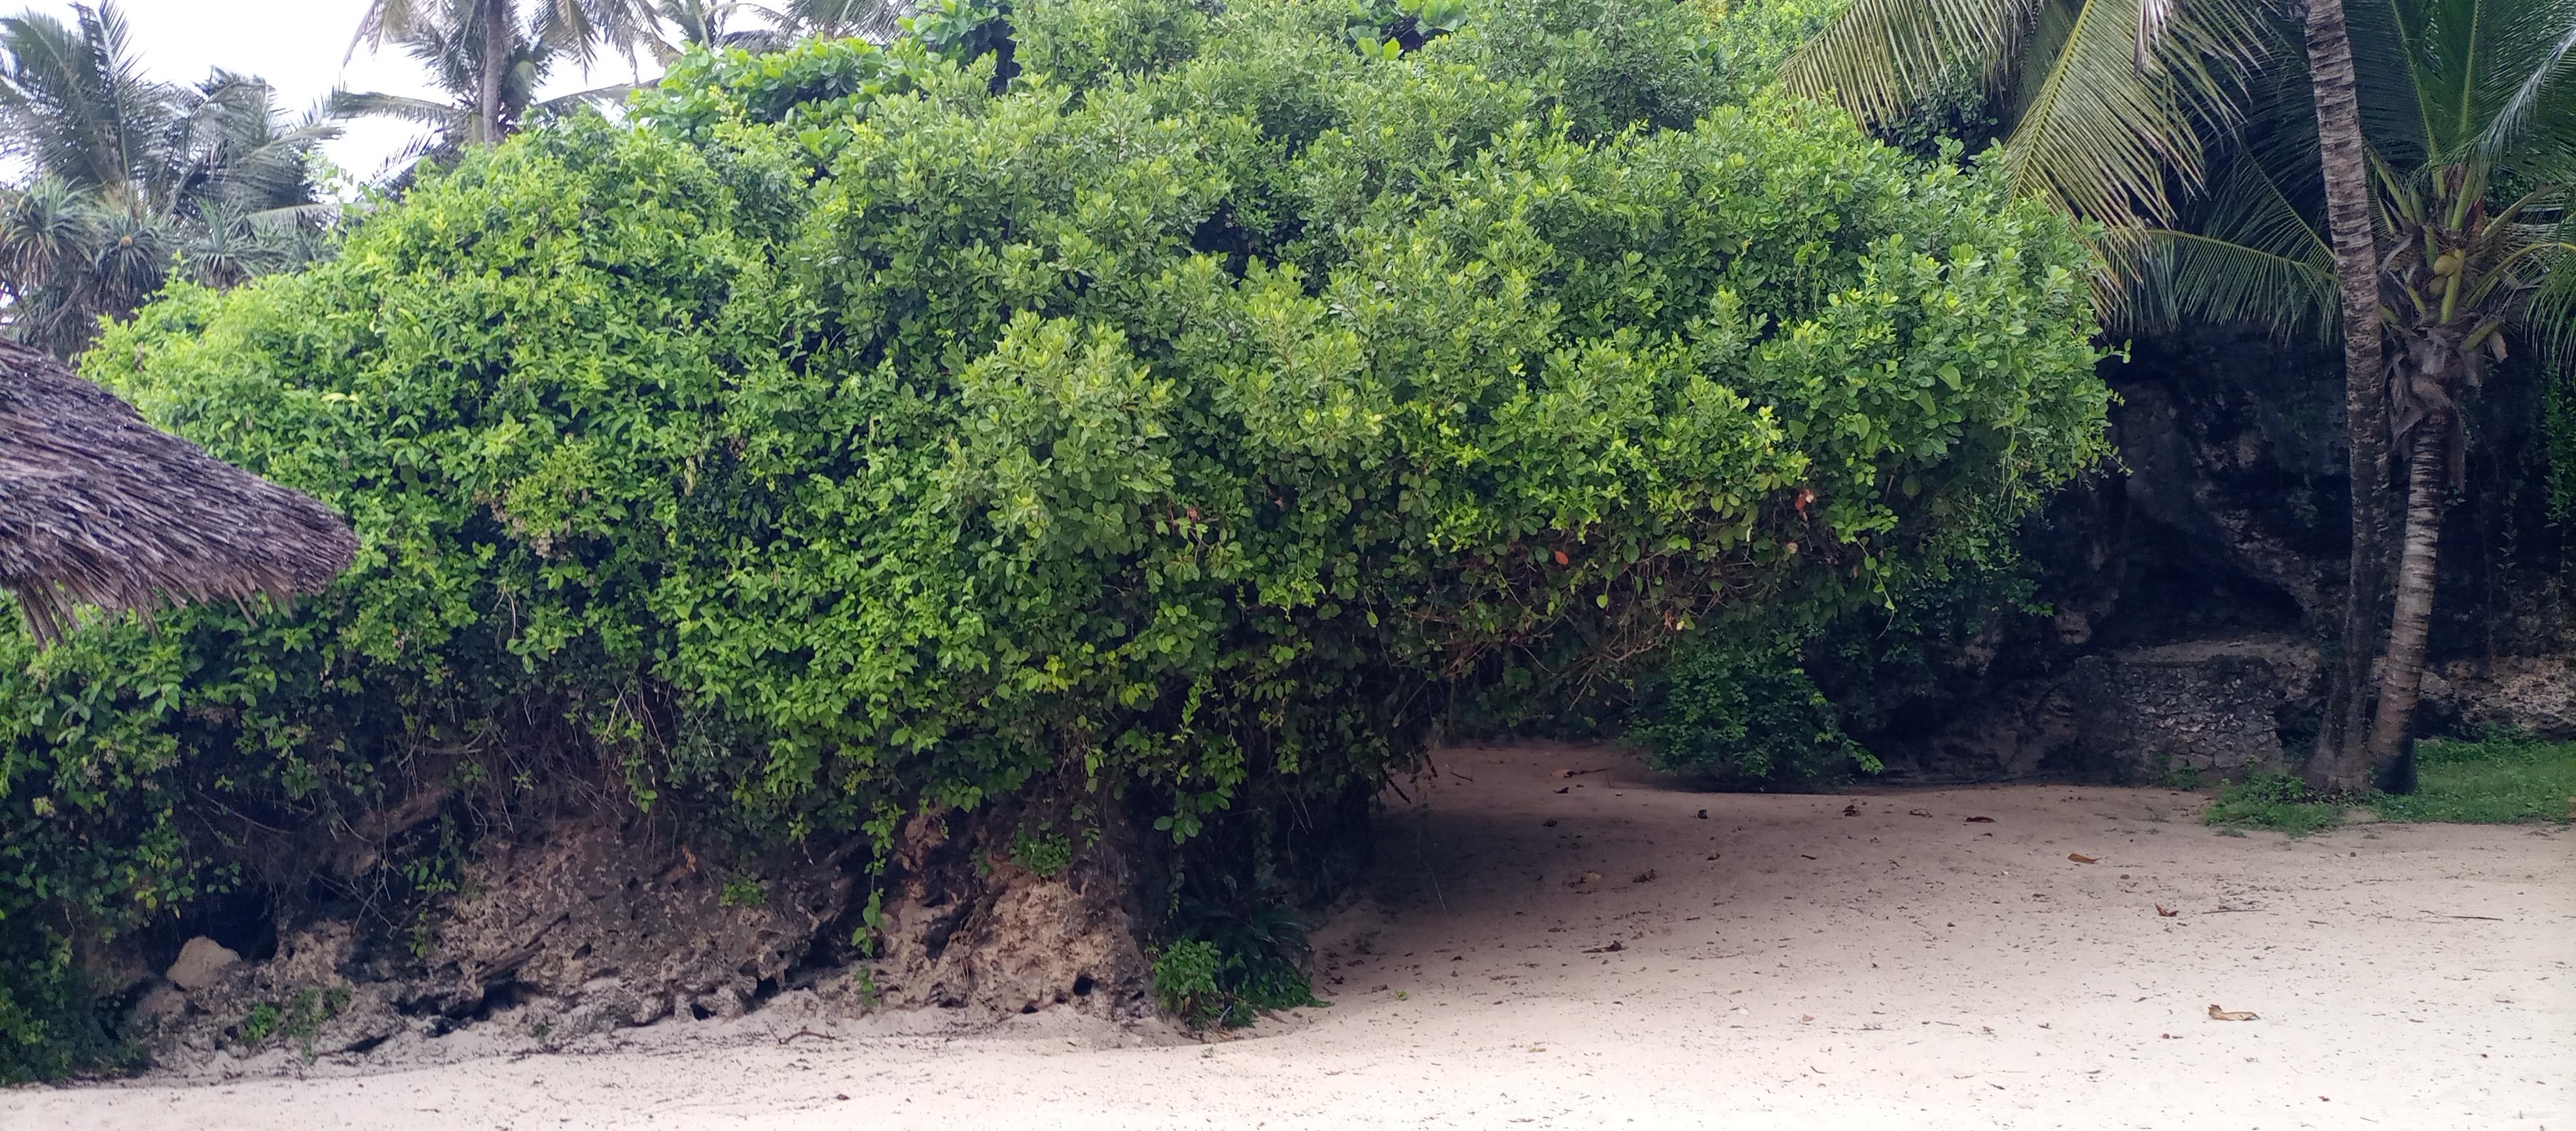
Hapa pana miti yenye majani mengi sana. Kando yake pana njia yenye mchanga. Sehemu nyingine pana minazi mingi.